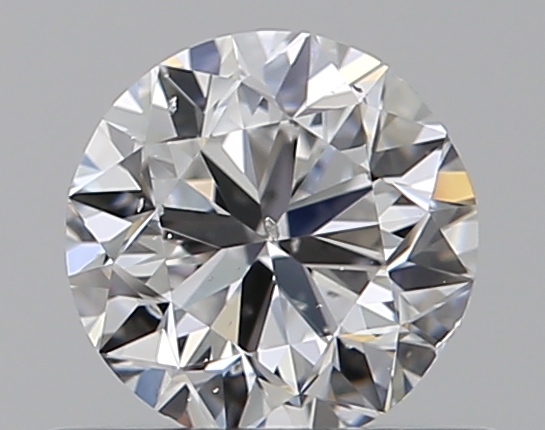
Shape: round
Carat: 0.5
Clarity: SI2
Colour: D
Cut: VG
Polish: EX
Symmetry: VG
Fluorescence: N
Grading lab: GIA
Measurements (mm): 4.9 x 4.97 x 3.17